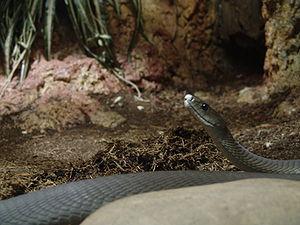
Dendroaspis est un genre de serpents de la famille des Elapidae. En français, les espèces de ce genre sont appelées Mamba.